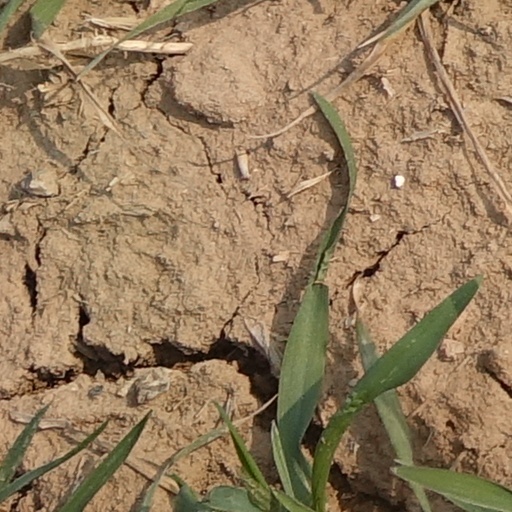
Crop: wheat